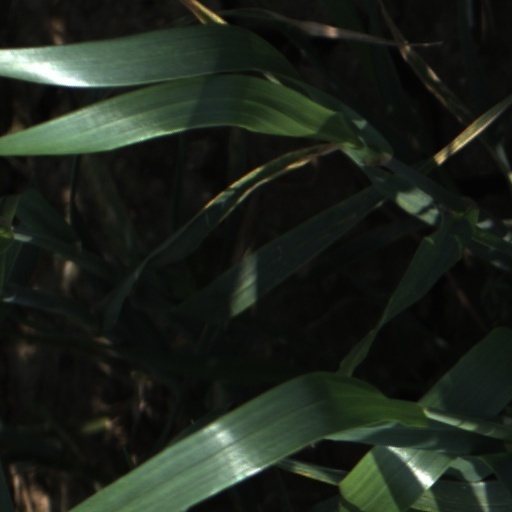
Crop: wheat